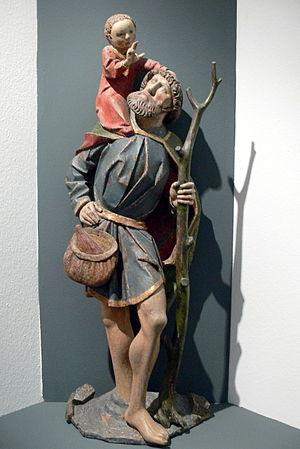
Saint Christophe portant l'Enfant Jésus est un thème fréquemment illustré dans l'iconographie chrétienne. C'est l'épisode de la légende de saint Christophe, où cette personne, qui alors s'appelle encore Réprouvé, transporte l'enfant Jésus pour passer une rivière. Réprouvé était un géant imposant. Il ne voulait se mettre au service que d'une personne n’ayant peur de rien. Après plusieurs échecs, il rencontre un ermite qui l'instruit dans la foi chrétienne et lui recommande de se faire passeur ; c'est là que Jésus, enfant, se présente ; mais pendant la traversée, il devient de plus en plus lourd ; à la question de Réprouvé, il répond qu'il « porte le monde entier » ou « tous les péchés du monde ». Ces quelques détails servent à reconnaître Christophe :